Ann Pamela Cunningham

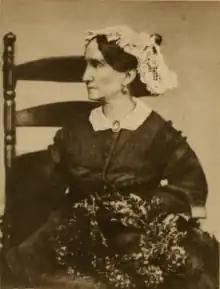
Ann Pamela Cunningham

Ann Pamela Cunningham (August 15, 1816 – May 1, 1875) was an American preservationist who founded The Mount Vernon Ladies' Association in 1853 and served for years as its first regent. She gained participation by women leaders from all 30 states of the Union at that time. The Association raised all the capital needed to complete its purchase of Mount Vernon by 1859 and took possession on February 22, Washington's birthday. The Association continues to own and operate Mount Vernon, George Washington's home and plantation.